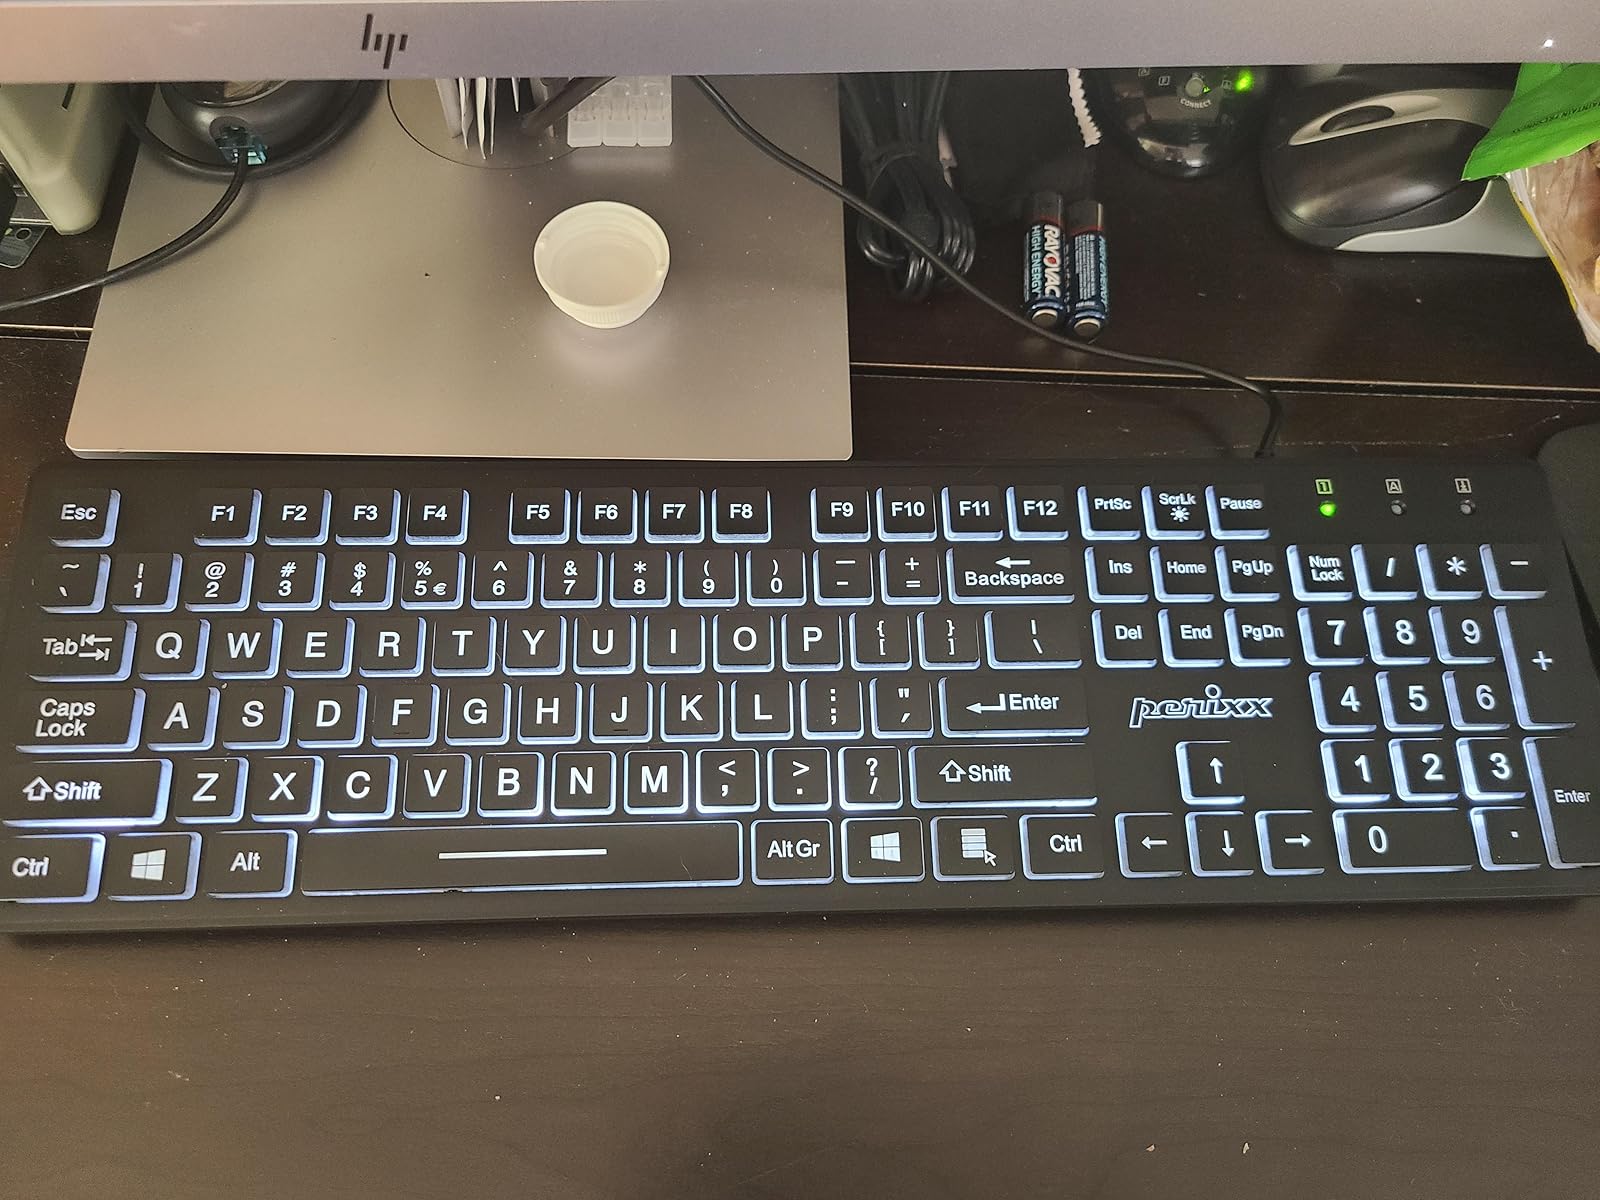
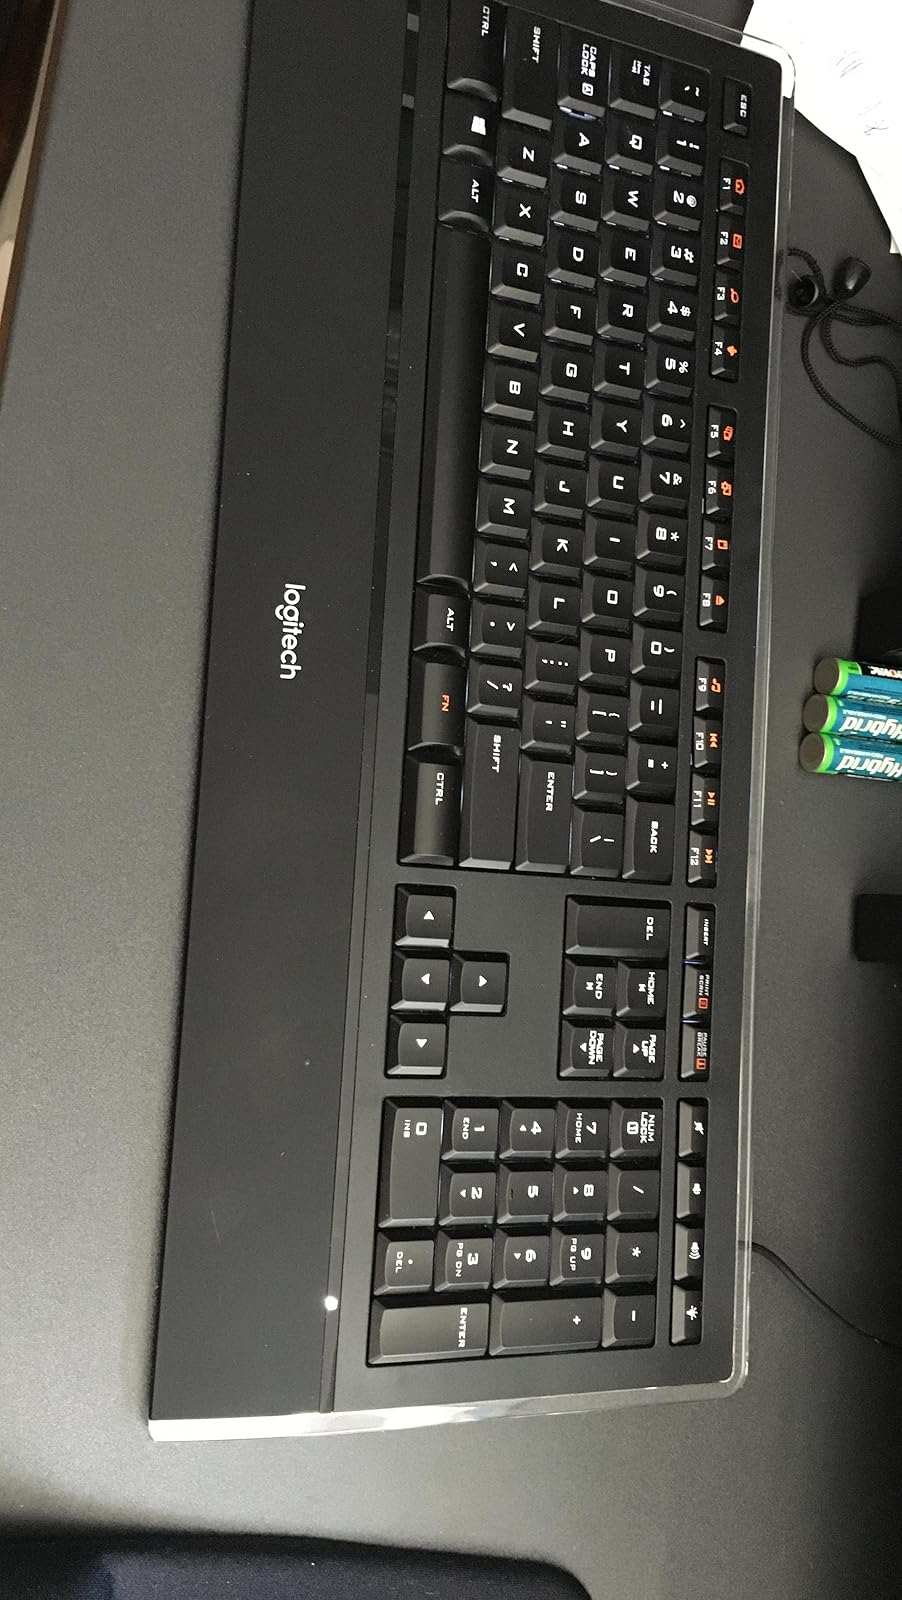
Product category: keyboard
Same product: no